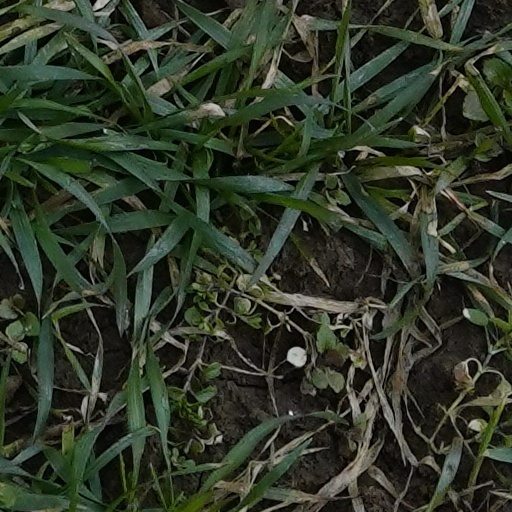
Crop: wheat